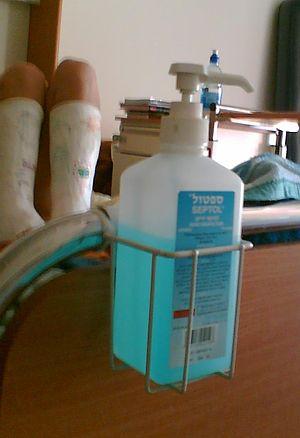
La désinfection est une opération d'élimination volontaire et momentanée de certains germes, de manière à stopper ou prévenir une infection ou le risque d'infection ou surinfection par des micro-organismes ou virus pathogènes et/ou indésirables.